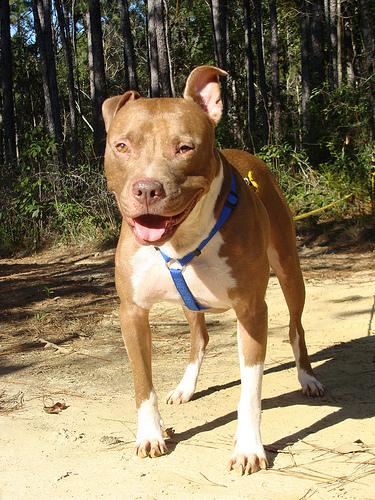
Breed: american pit bull terrier